Maud Cameron

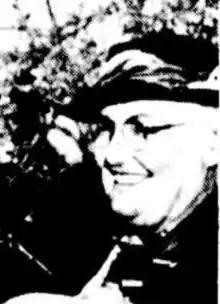
Maud Cameron in 1951, celebrating 40 years as head of Firbank

Maud Martha Cameron (1886–1973) was a teacher and school headmistress of Firbank Church of England Girls' Grammar School, in Australia.